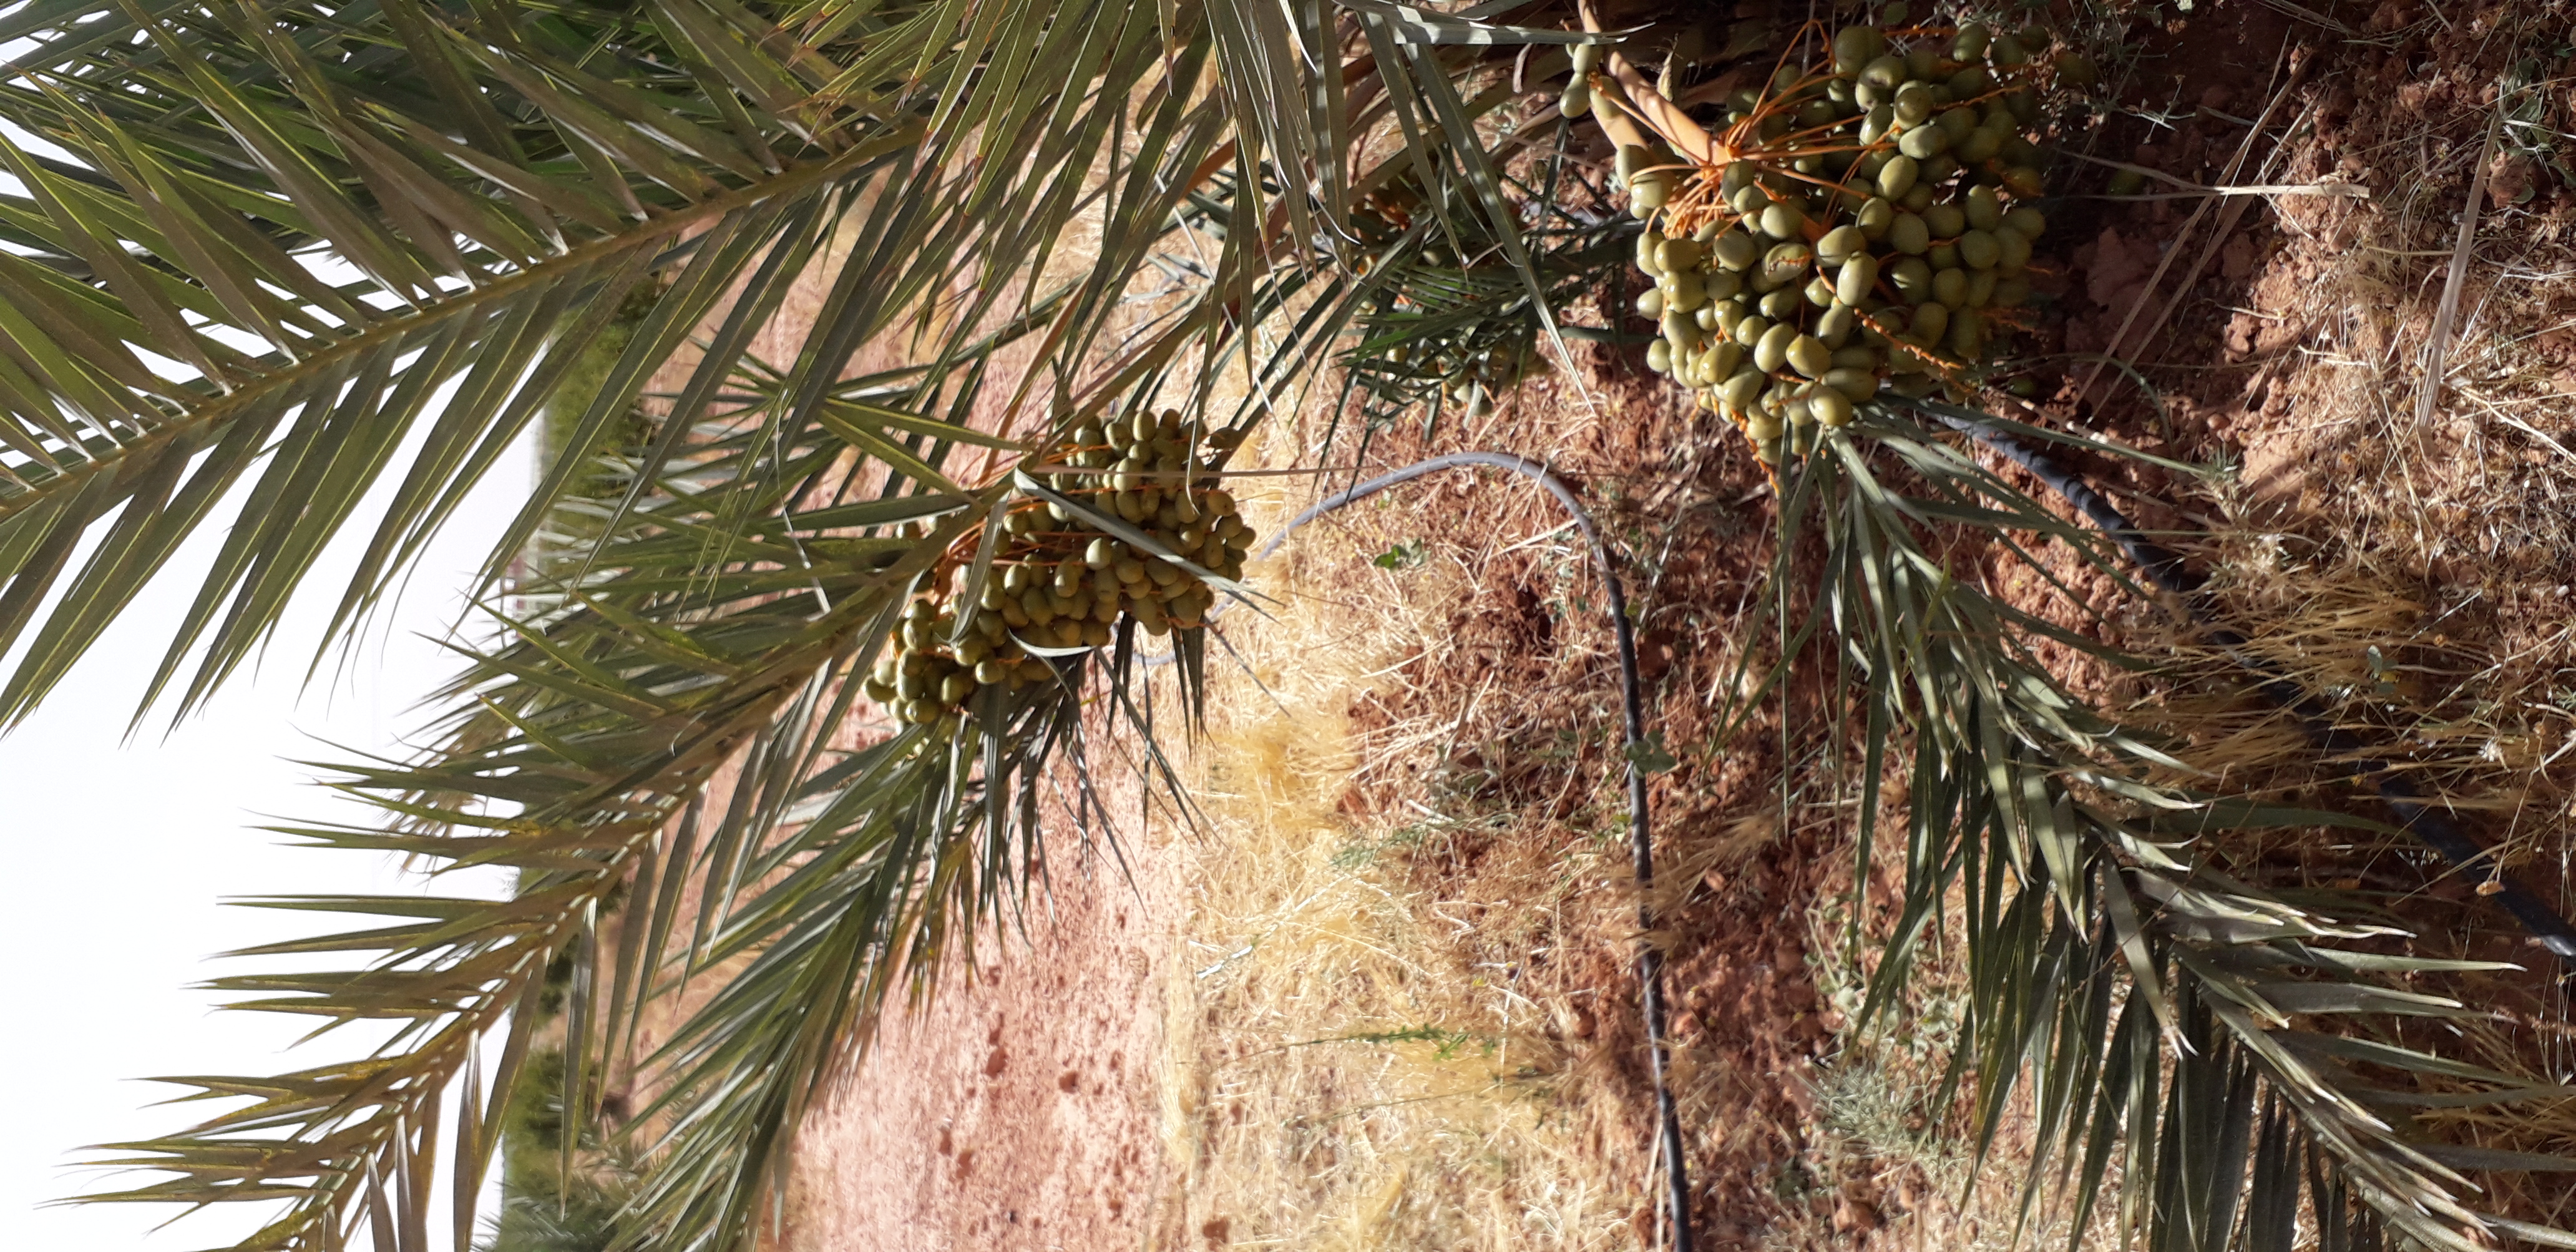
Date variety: Boufagous